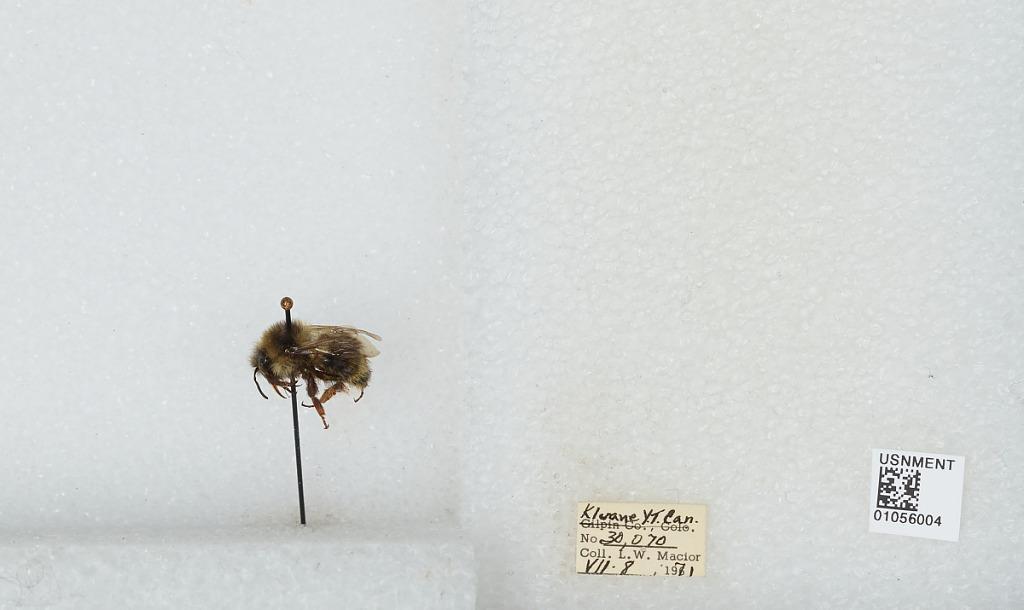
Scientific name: Bombus bifarius nearcticus
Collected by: L. Macior
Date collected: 1971-7-8
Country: Canada
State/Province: Yukon Territory
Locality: Kluane
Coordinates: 60.75, -139.5